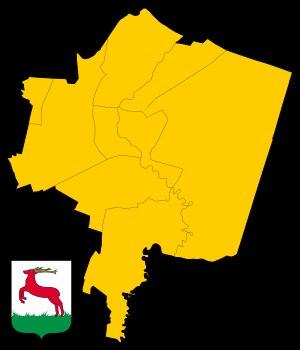
Piła est une commune urbaine de la Voïvodie de Grande-Pologne et du powiat de Piła.